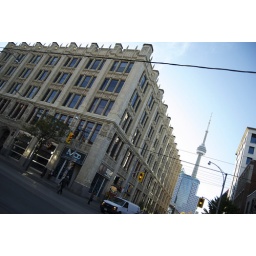
The Much Music building and the CN tower in the background